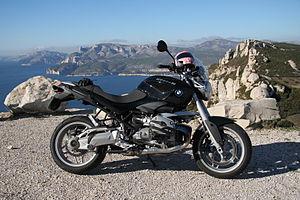
R1200R sur la route des crêtes"
La R 1200 R est un modèle de motocyclette du constructeur bavarois BMW.